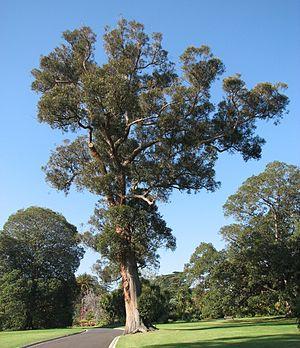
Le mot anglais stringybark sert à désigner indifféremment l'une ou l'autre des nombreuses espèces d'eucalyptus australiens qui ont une écorce épaisse et fibreuse. Comme tous les autres eucalyptus, les stringybarks appartiennent à la famille des Myrtacées. Dans certains régions très fertiles certaines espèces, peuvent atteindre de grandes hauteurs, parfois plus de 80 mètres. Mais, en général, les stringybarks sont des arbres de taille moyenne.